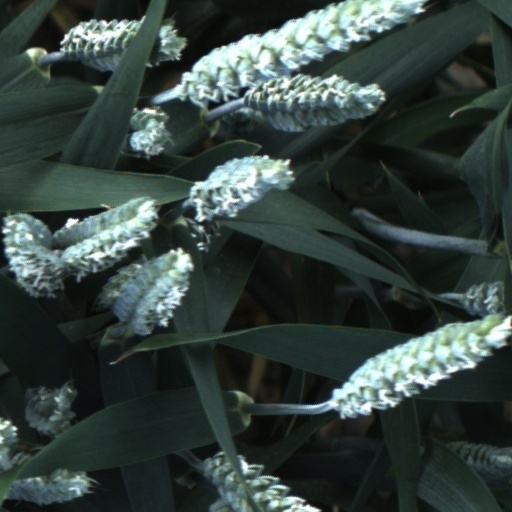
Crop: wheat